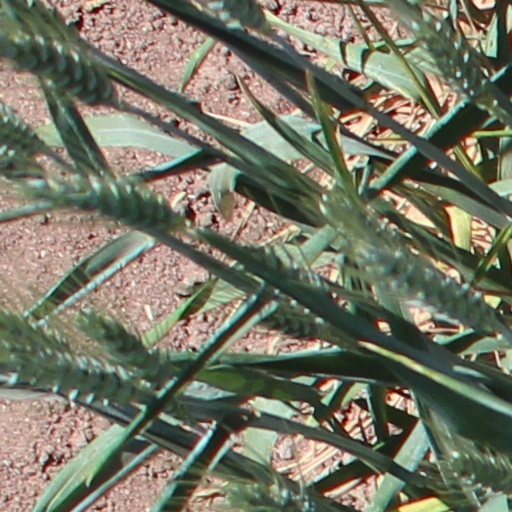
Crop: wheat